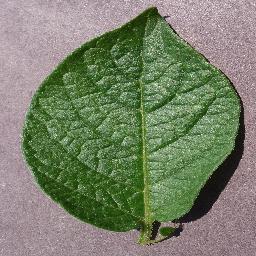
Etiqueta: Sana